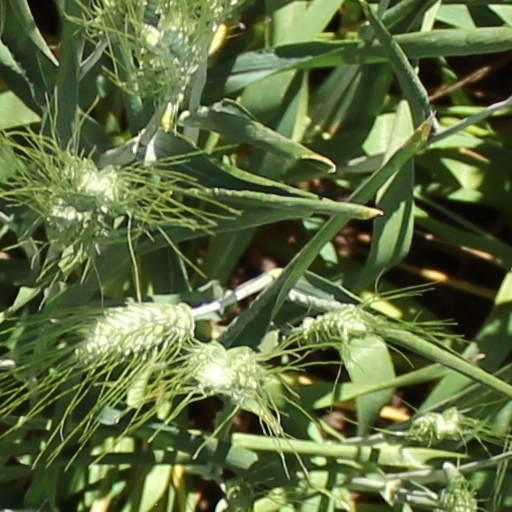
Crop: wheat